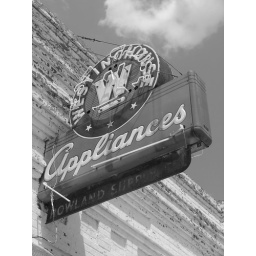
Here is the Westinghouse Appliances sign in black and white